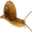
Label: snail